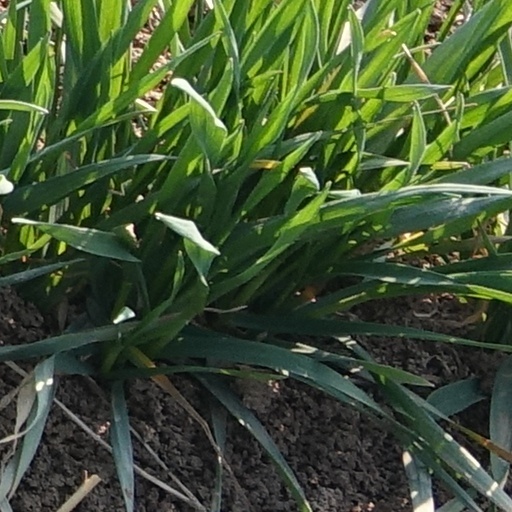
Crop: wheat